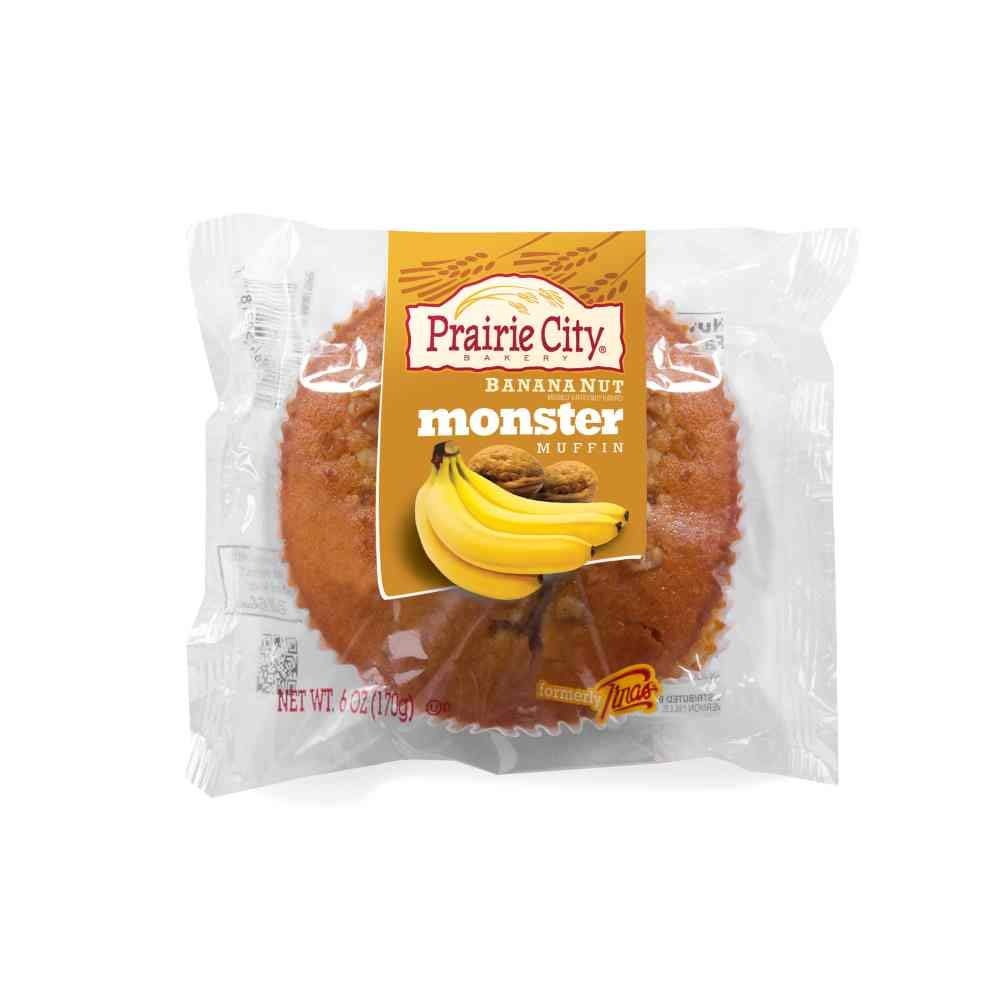
Item Name: Prairie City Bakery Banana Nut Monster Muffin, 6 Ounce - 48 per case.
Value: 6.0
Unit: Fl Oz

Price: 128.845